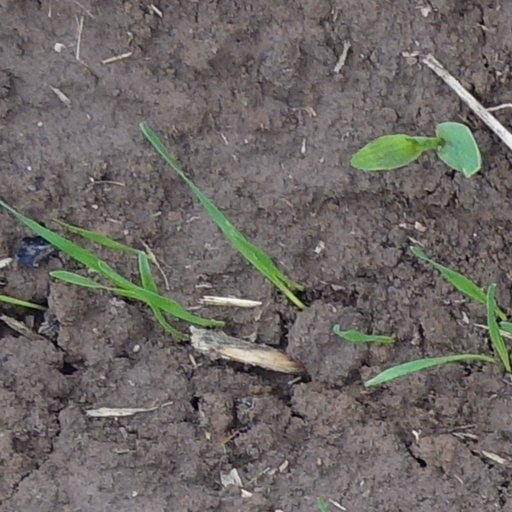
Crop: wheat